Callisthenes

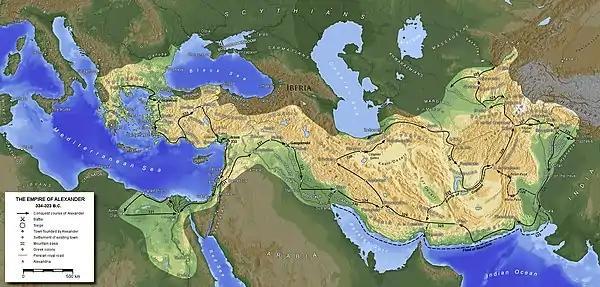
A map of Alexander the Great's empire at its largest extent c.323 BCE including details of key roads, location, and battles.

During this expedition, Callisthenes was tasked with being the official historian for the campaign. While he occupied this role, he compiled his narrative on the events that transpired during the campaign. Much of the work is dedicated to praising Alexander and upholding his authority as the king and his army penetrated further into Asia. While much of his time during the campaign was spent working on his account of the expedition. But, Callisthenes was also sent on scientific expeditions, to places such as Kush or Babylon. Callisthenes had an affinity for the natural sciences and is known to have written several scientific works, including astronomical diaries and his own theories for the source of the Nile River. Although these theories later received pushback from Alexander the Great.